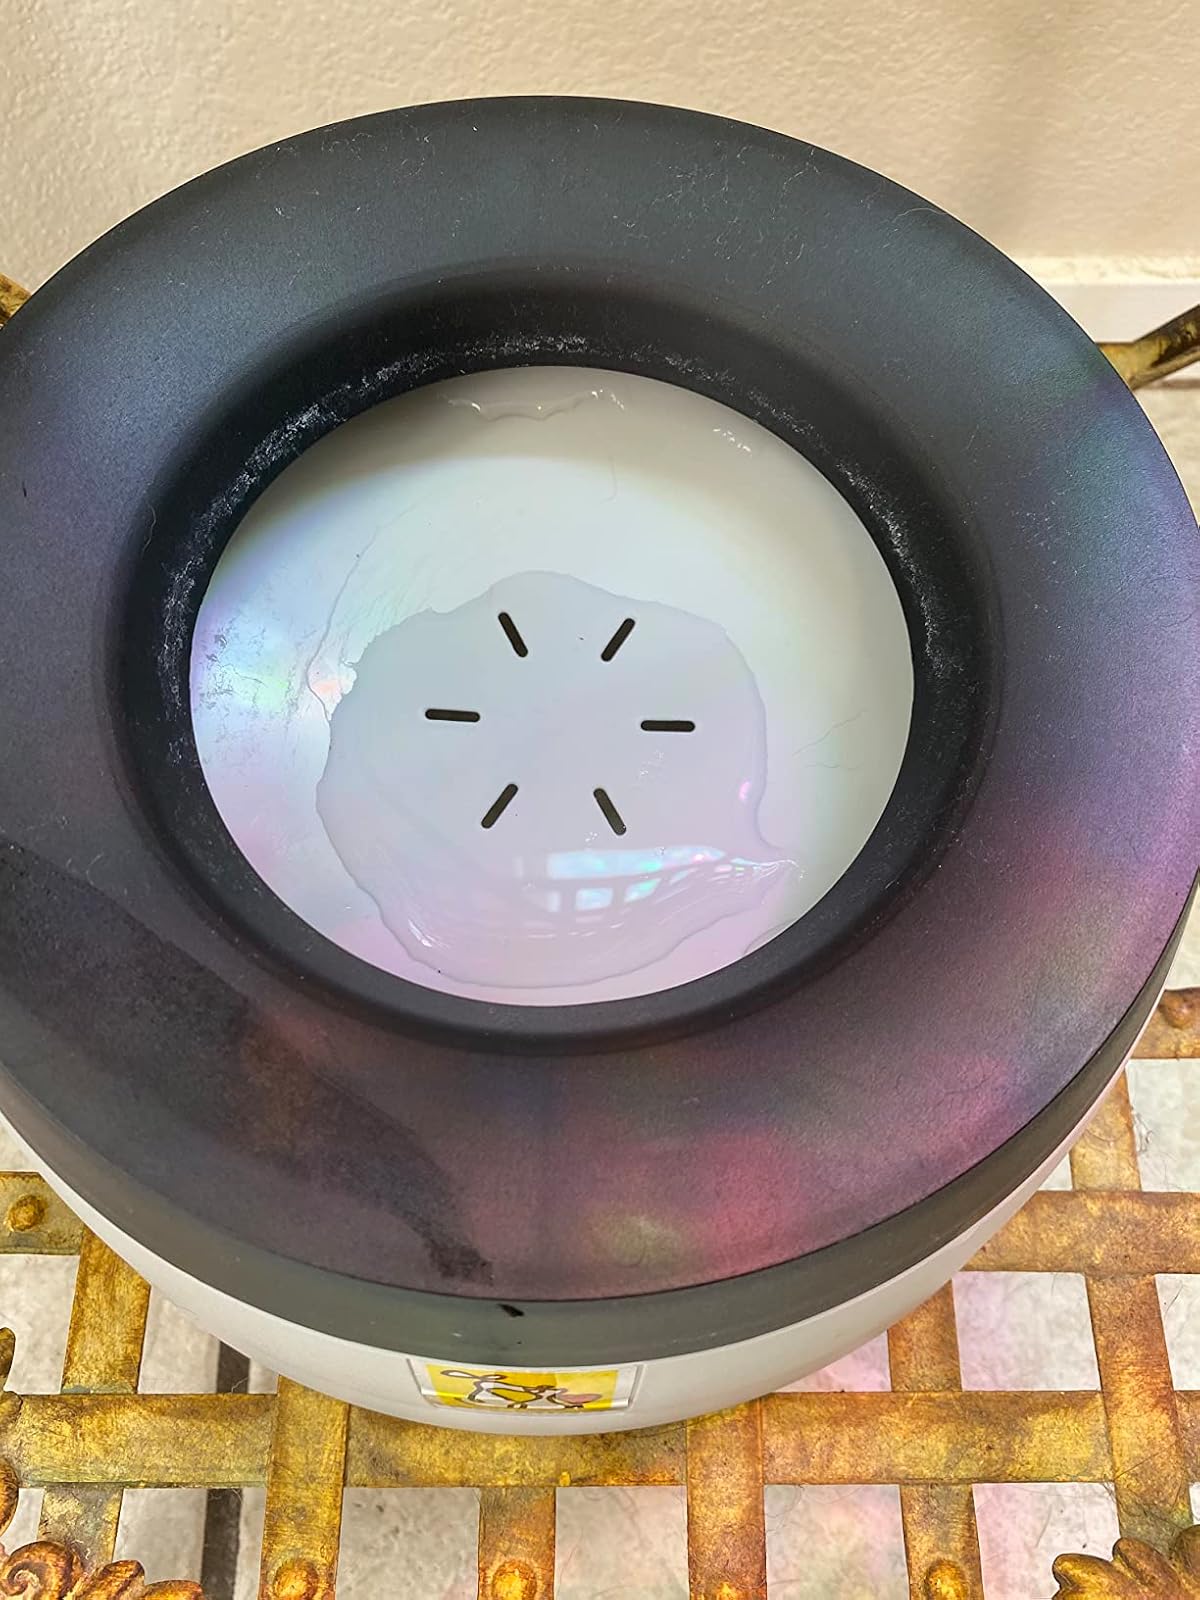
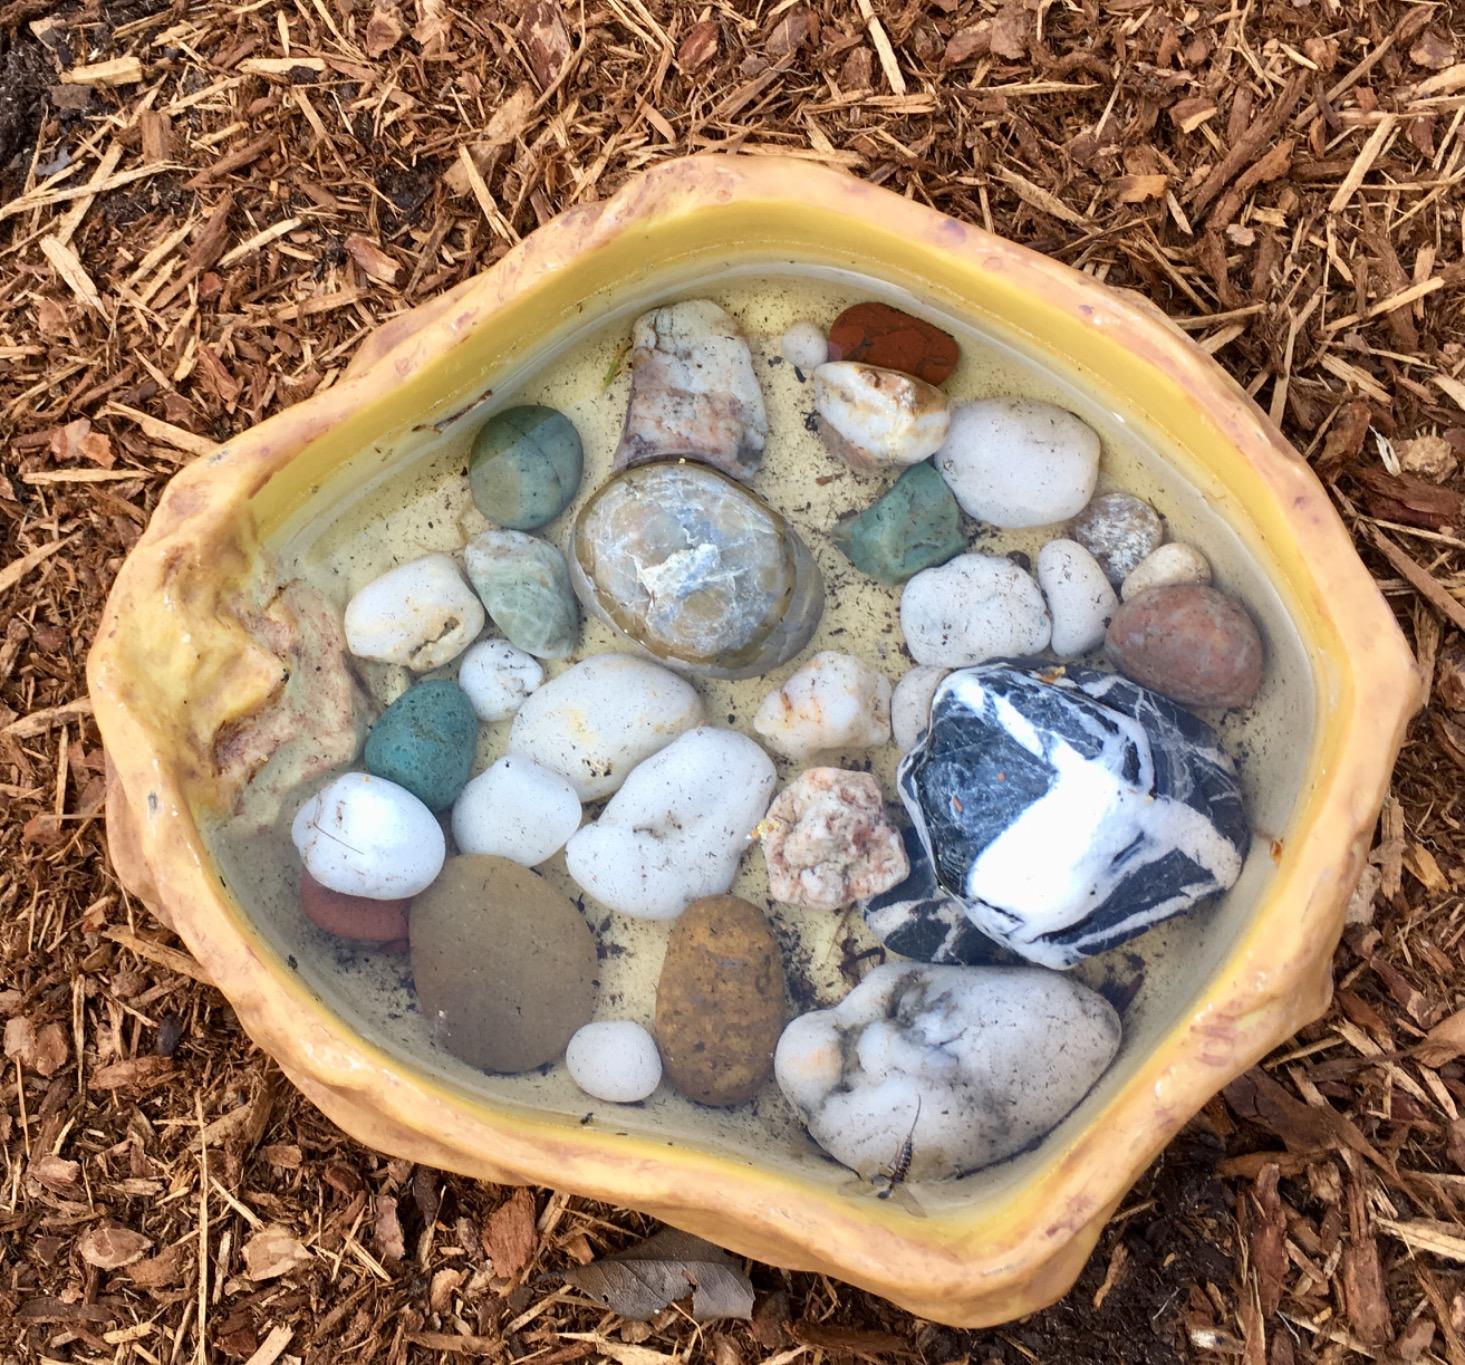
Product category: items_bowl
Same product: no